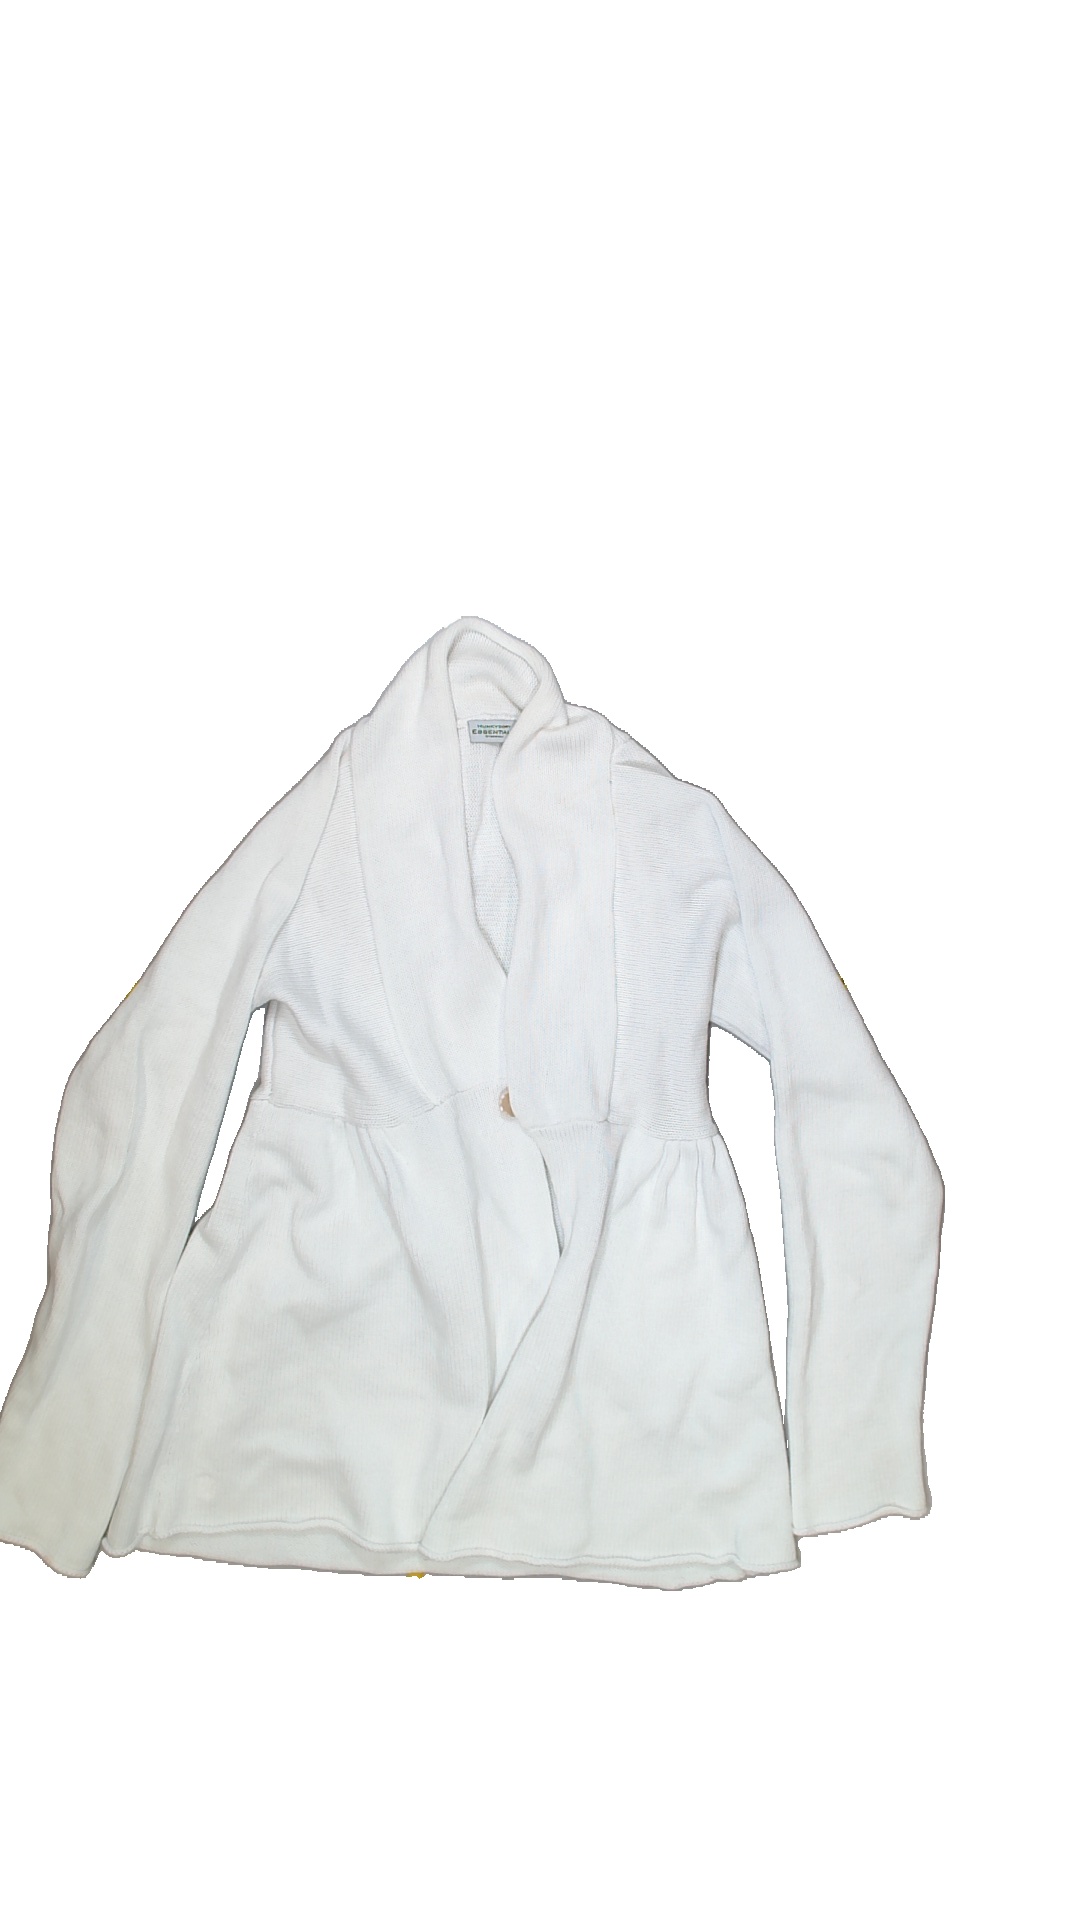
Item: Cardigan (Ladies)
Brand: Hunkydory
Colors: White
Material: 100%cotton
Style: No trend
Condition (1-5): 5
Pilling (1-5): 5
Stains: No
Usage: Reuse
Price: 50-100